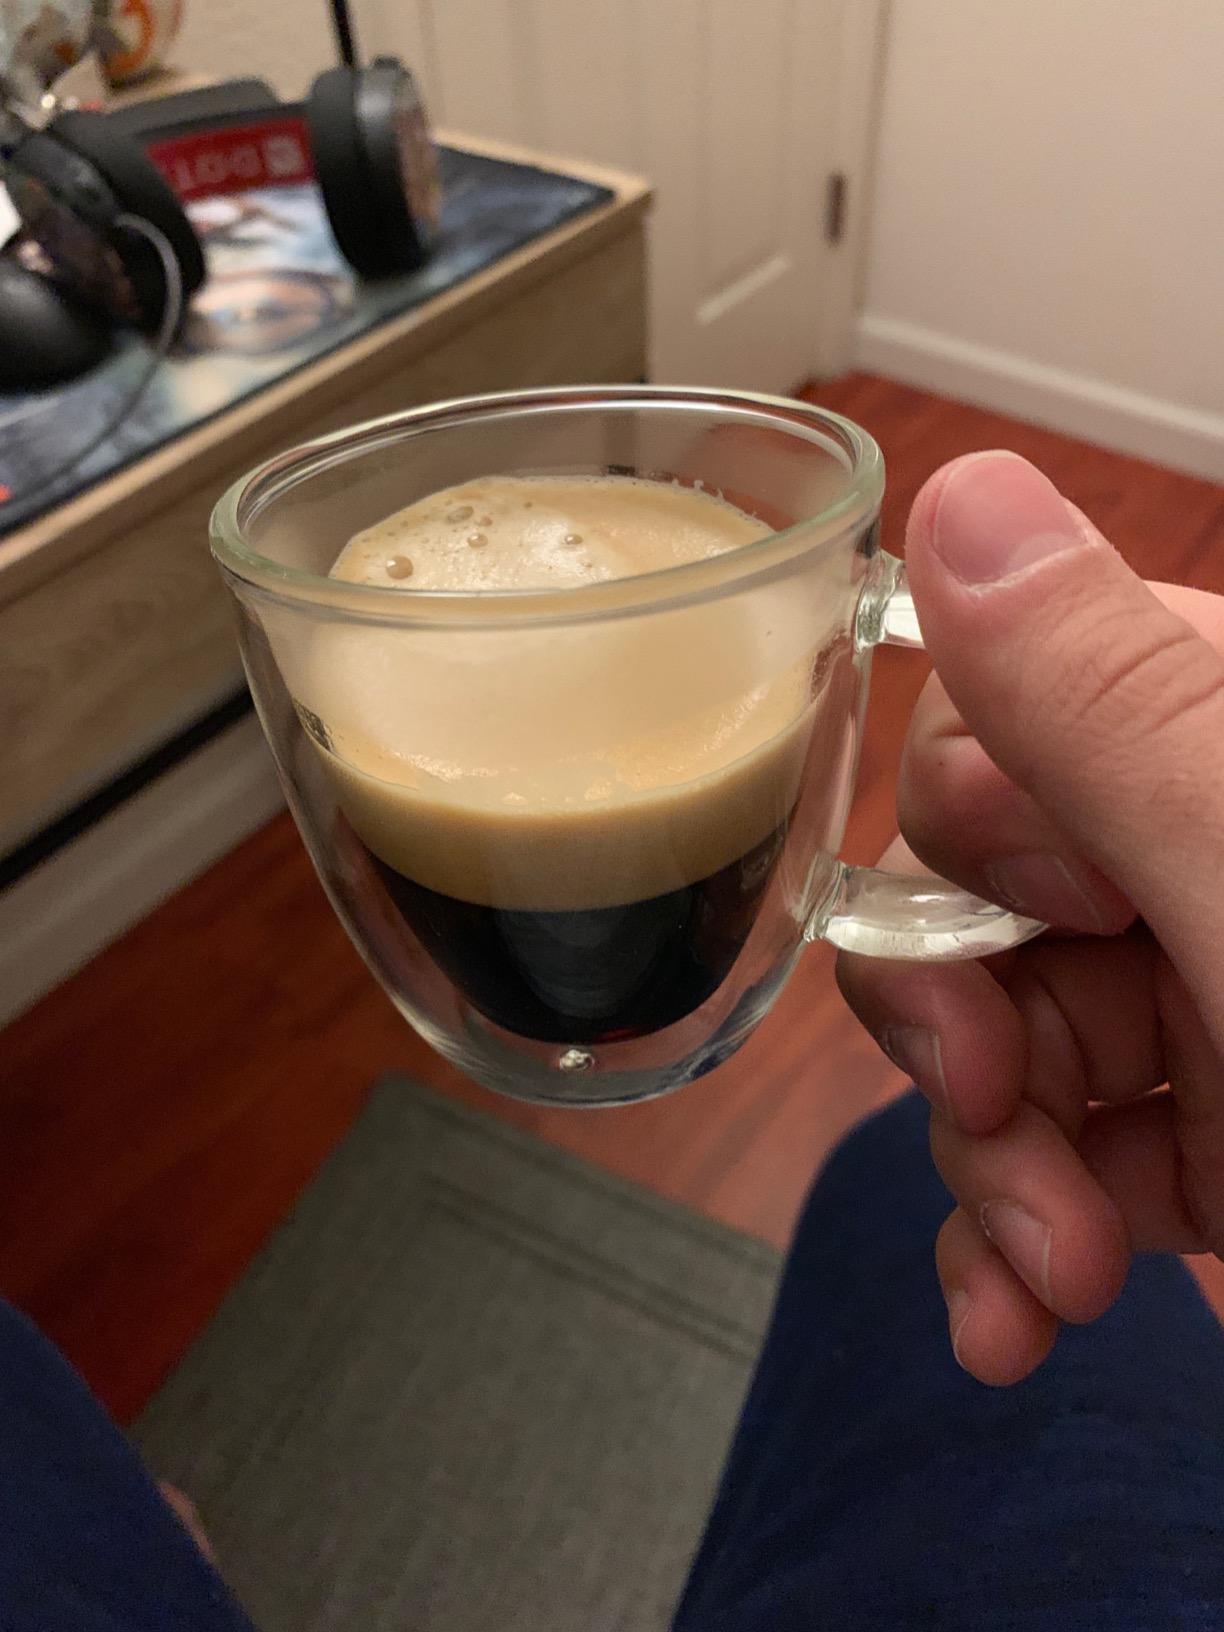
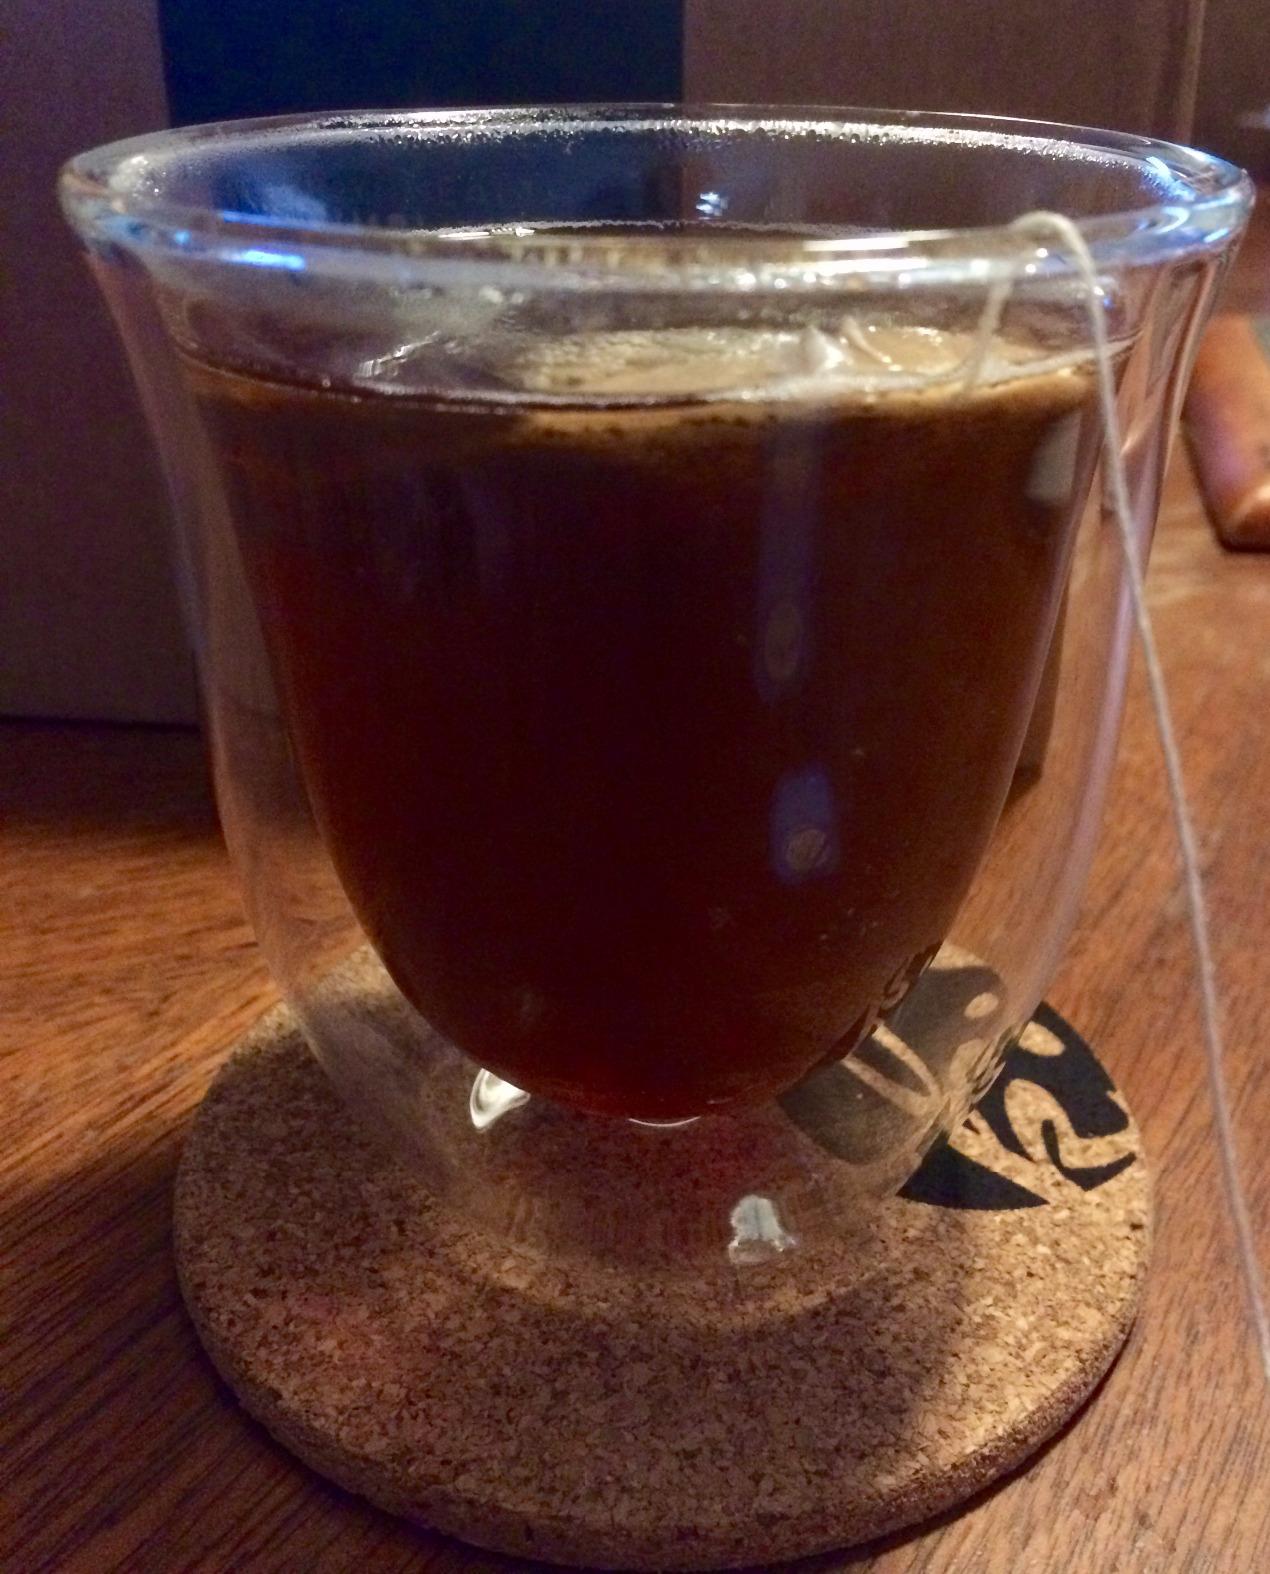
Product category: items_mug
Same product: no